USS Duluth (LPD-6)

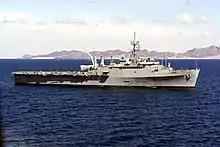
USS "Duluth" seen here off the coast of Aden, Yemen, 29 January 2000.

"Duluth" was again underway 14 August 2000 for operations in the Indian Ocean as part of the Amphibious Ready Group (ARG). Following stops at Pearl Harbor and Darwin, Australia, "Duluth" conducted three days of humanitarian assistance operations off East Timor ( 14–16 September) before a one-day stop at Singapore on 21 September. Moving into the Indian Ocean, the ARG stopped at Phuket, Thailand (28 September – 1 October) before steaming on to the Seychelles, where they arrived 9 October. Three days later, "Duluth" received word that had been bombed in harbor at Aden, Yemen, and the LPD quickly steamed north to Aden to provide small boat and helicopter operations in support of "Cole". Following a short cruise north to Bahrain in late December, "Duluth" sailed east, arriving in San Diego on 14 February. While en route, the LPD stopped at Iwo Jima to launch amphibious vehicles in commemoration of the World War II battle.